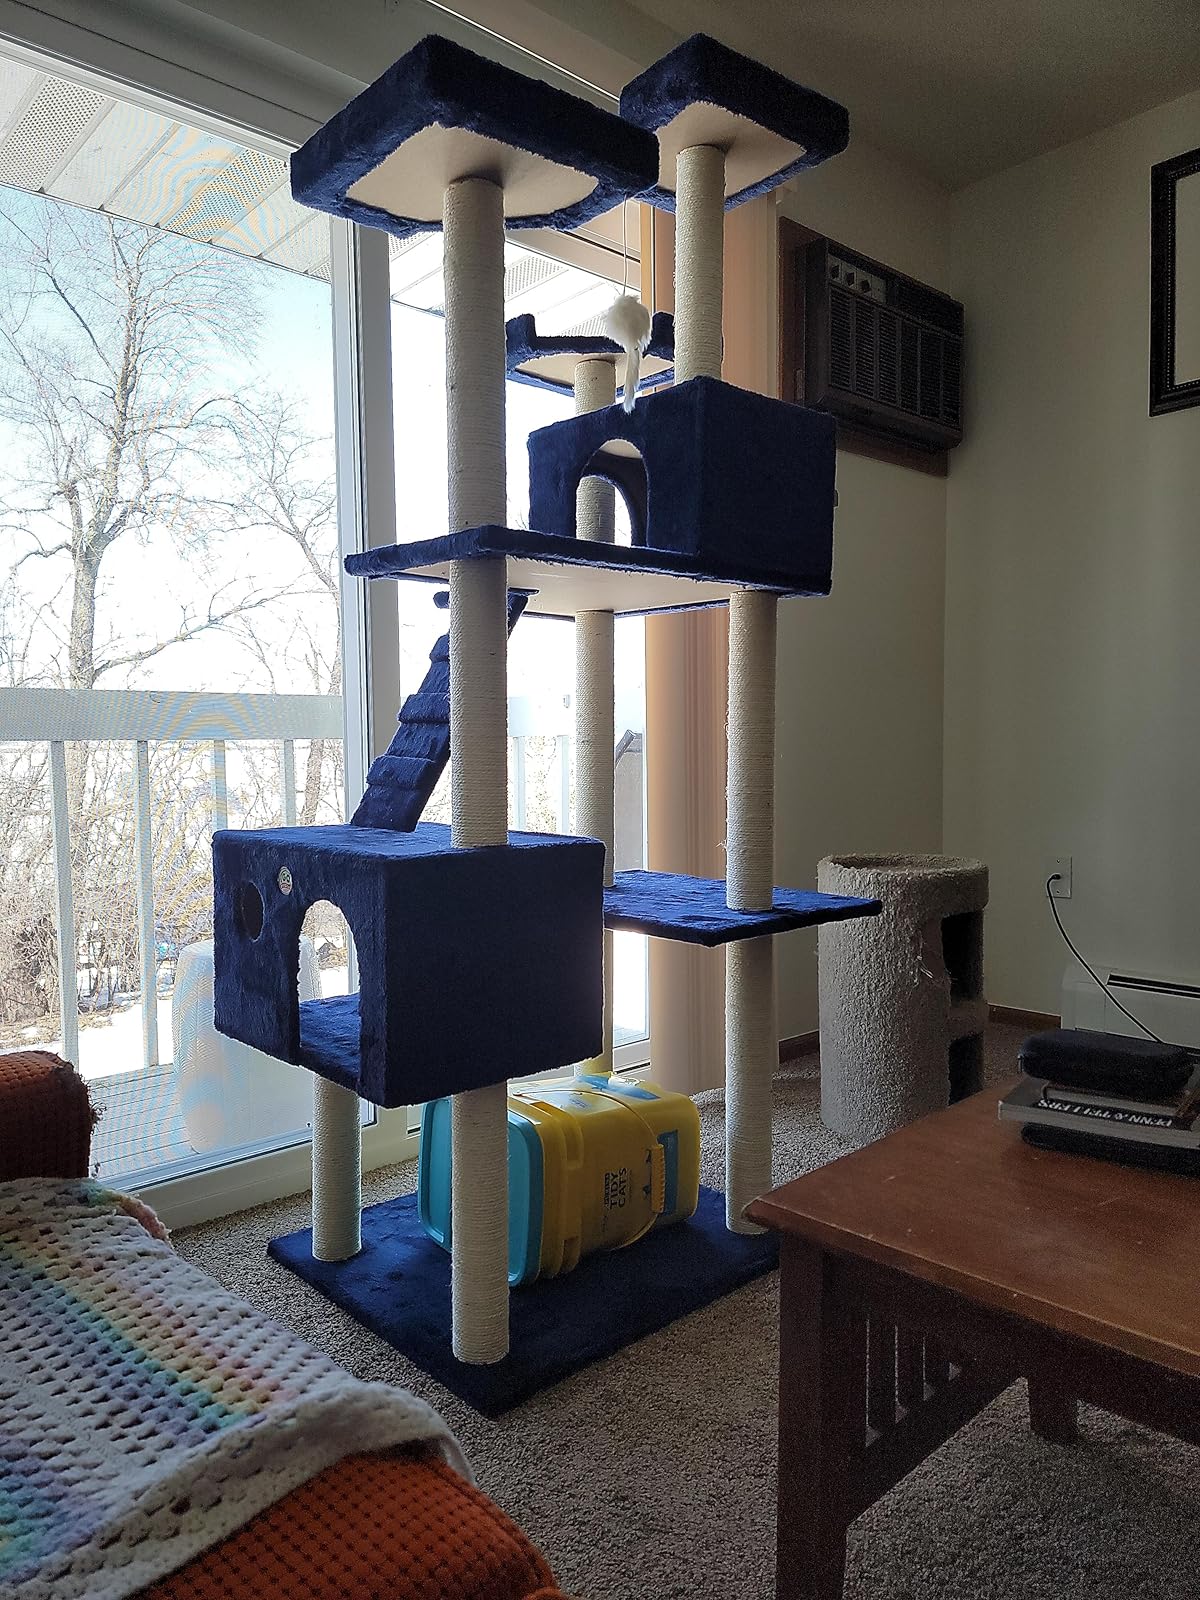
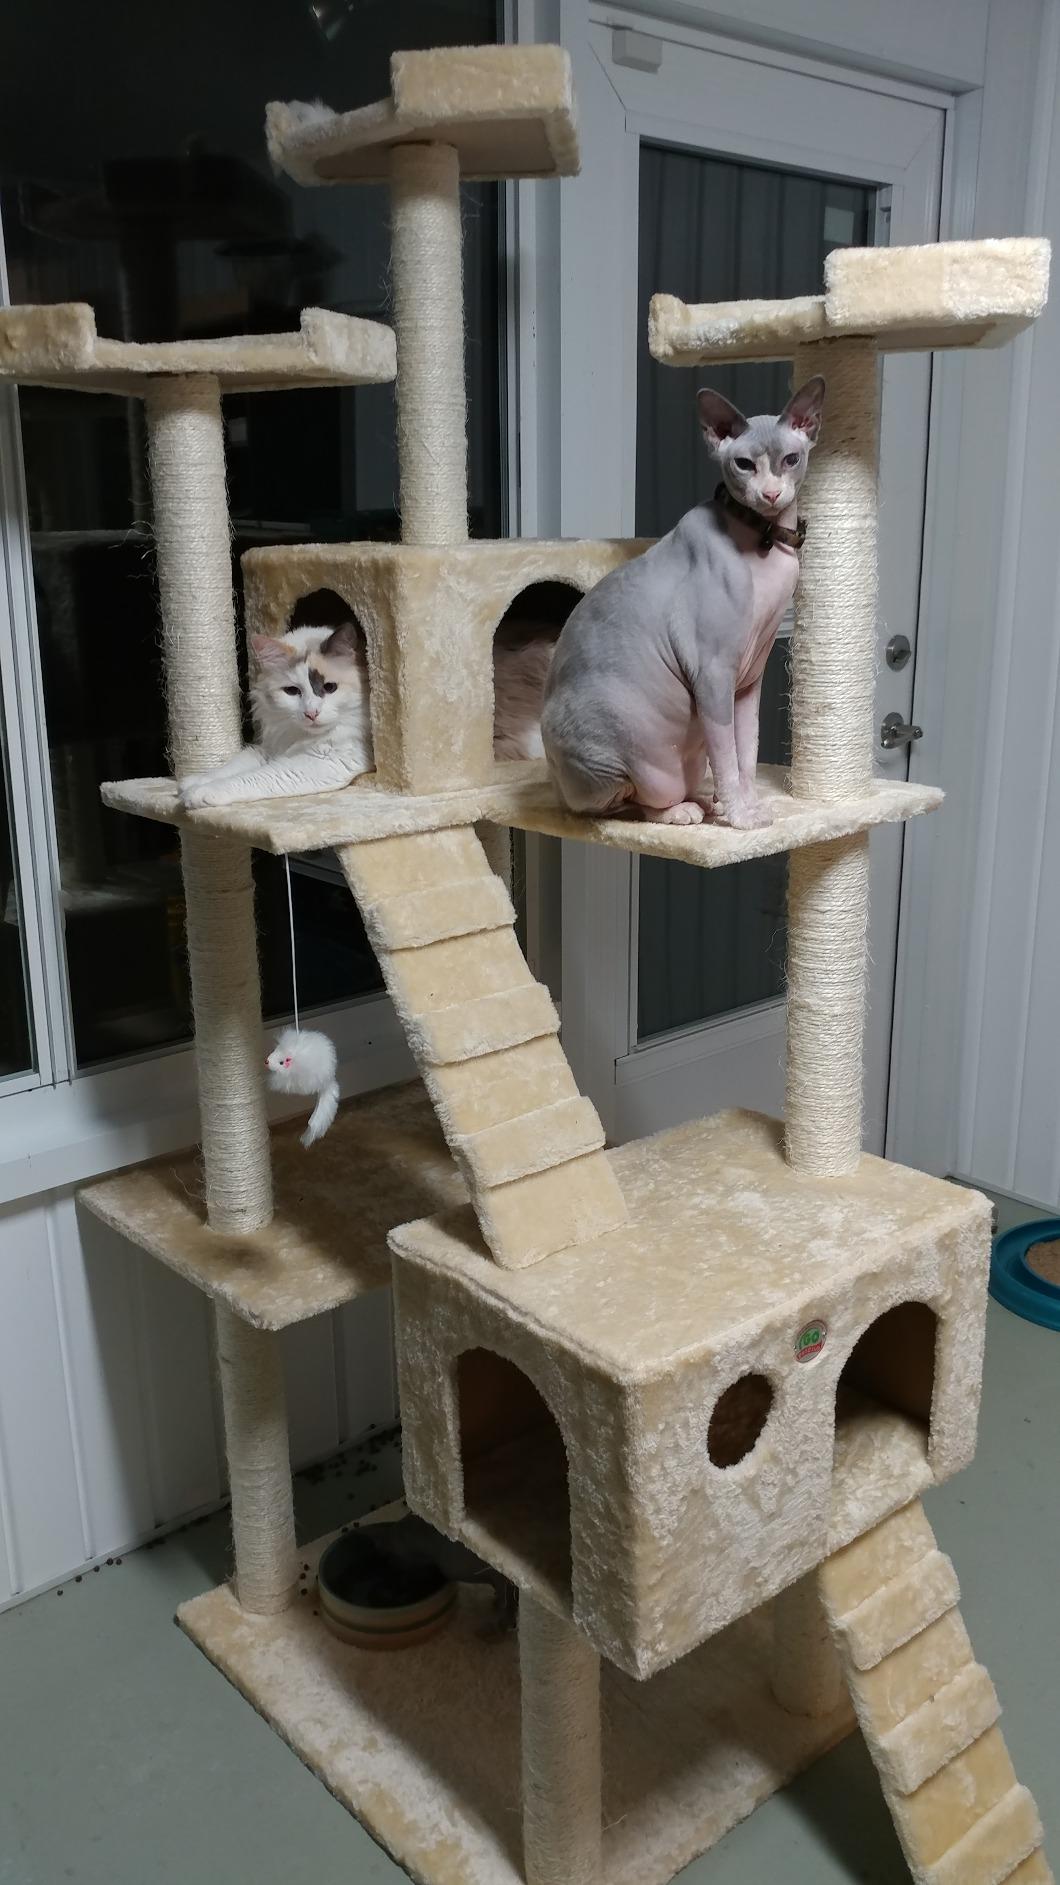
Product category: items_cat tree
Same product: no